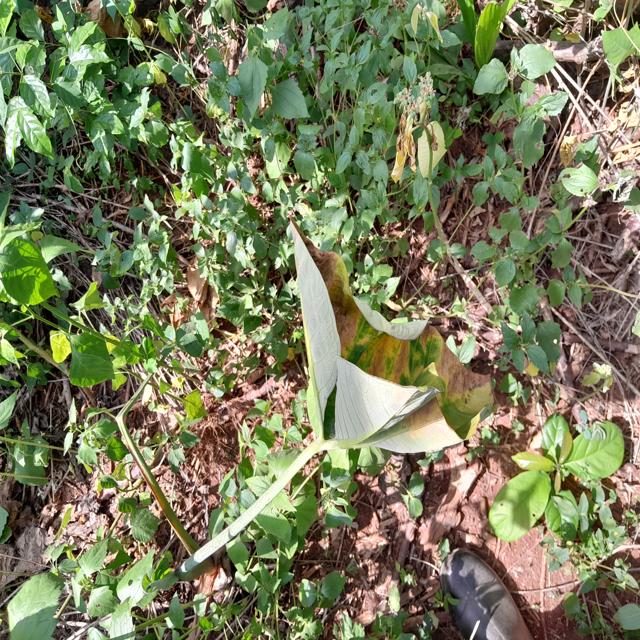
Label: Late_Blight